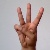
The image shows a hand gesture representing the letter 'W' in Indian Sign Language.